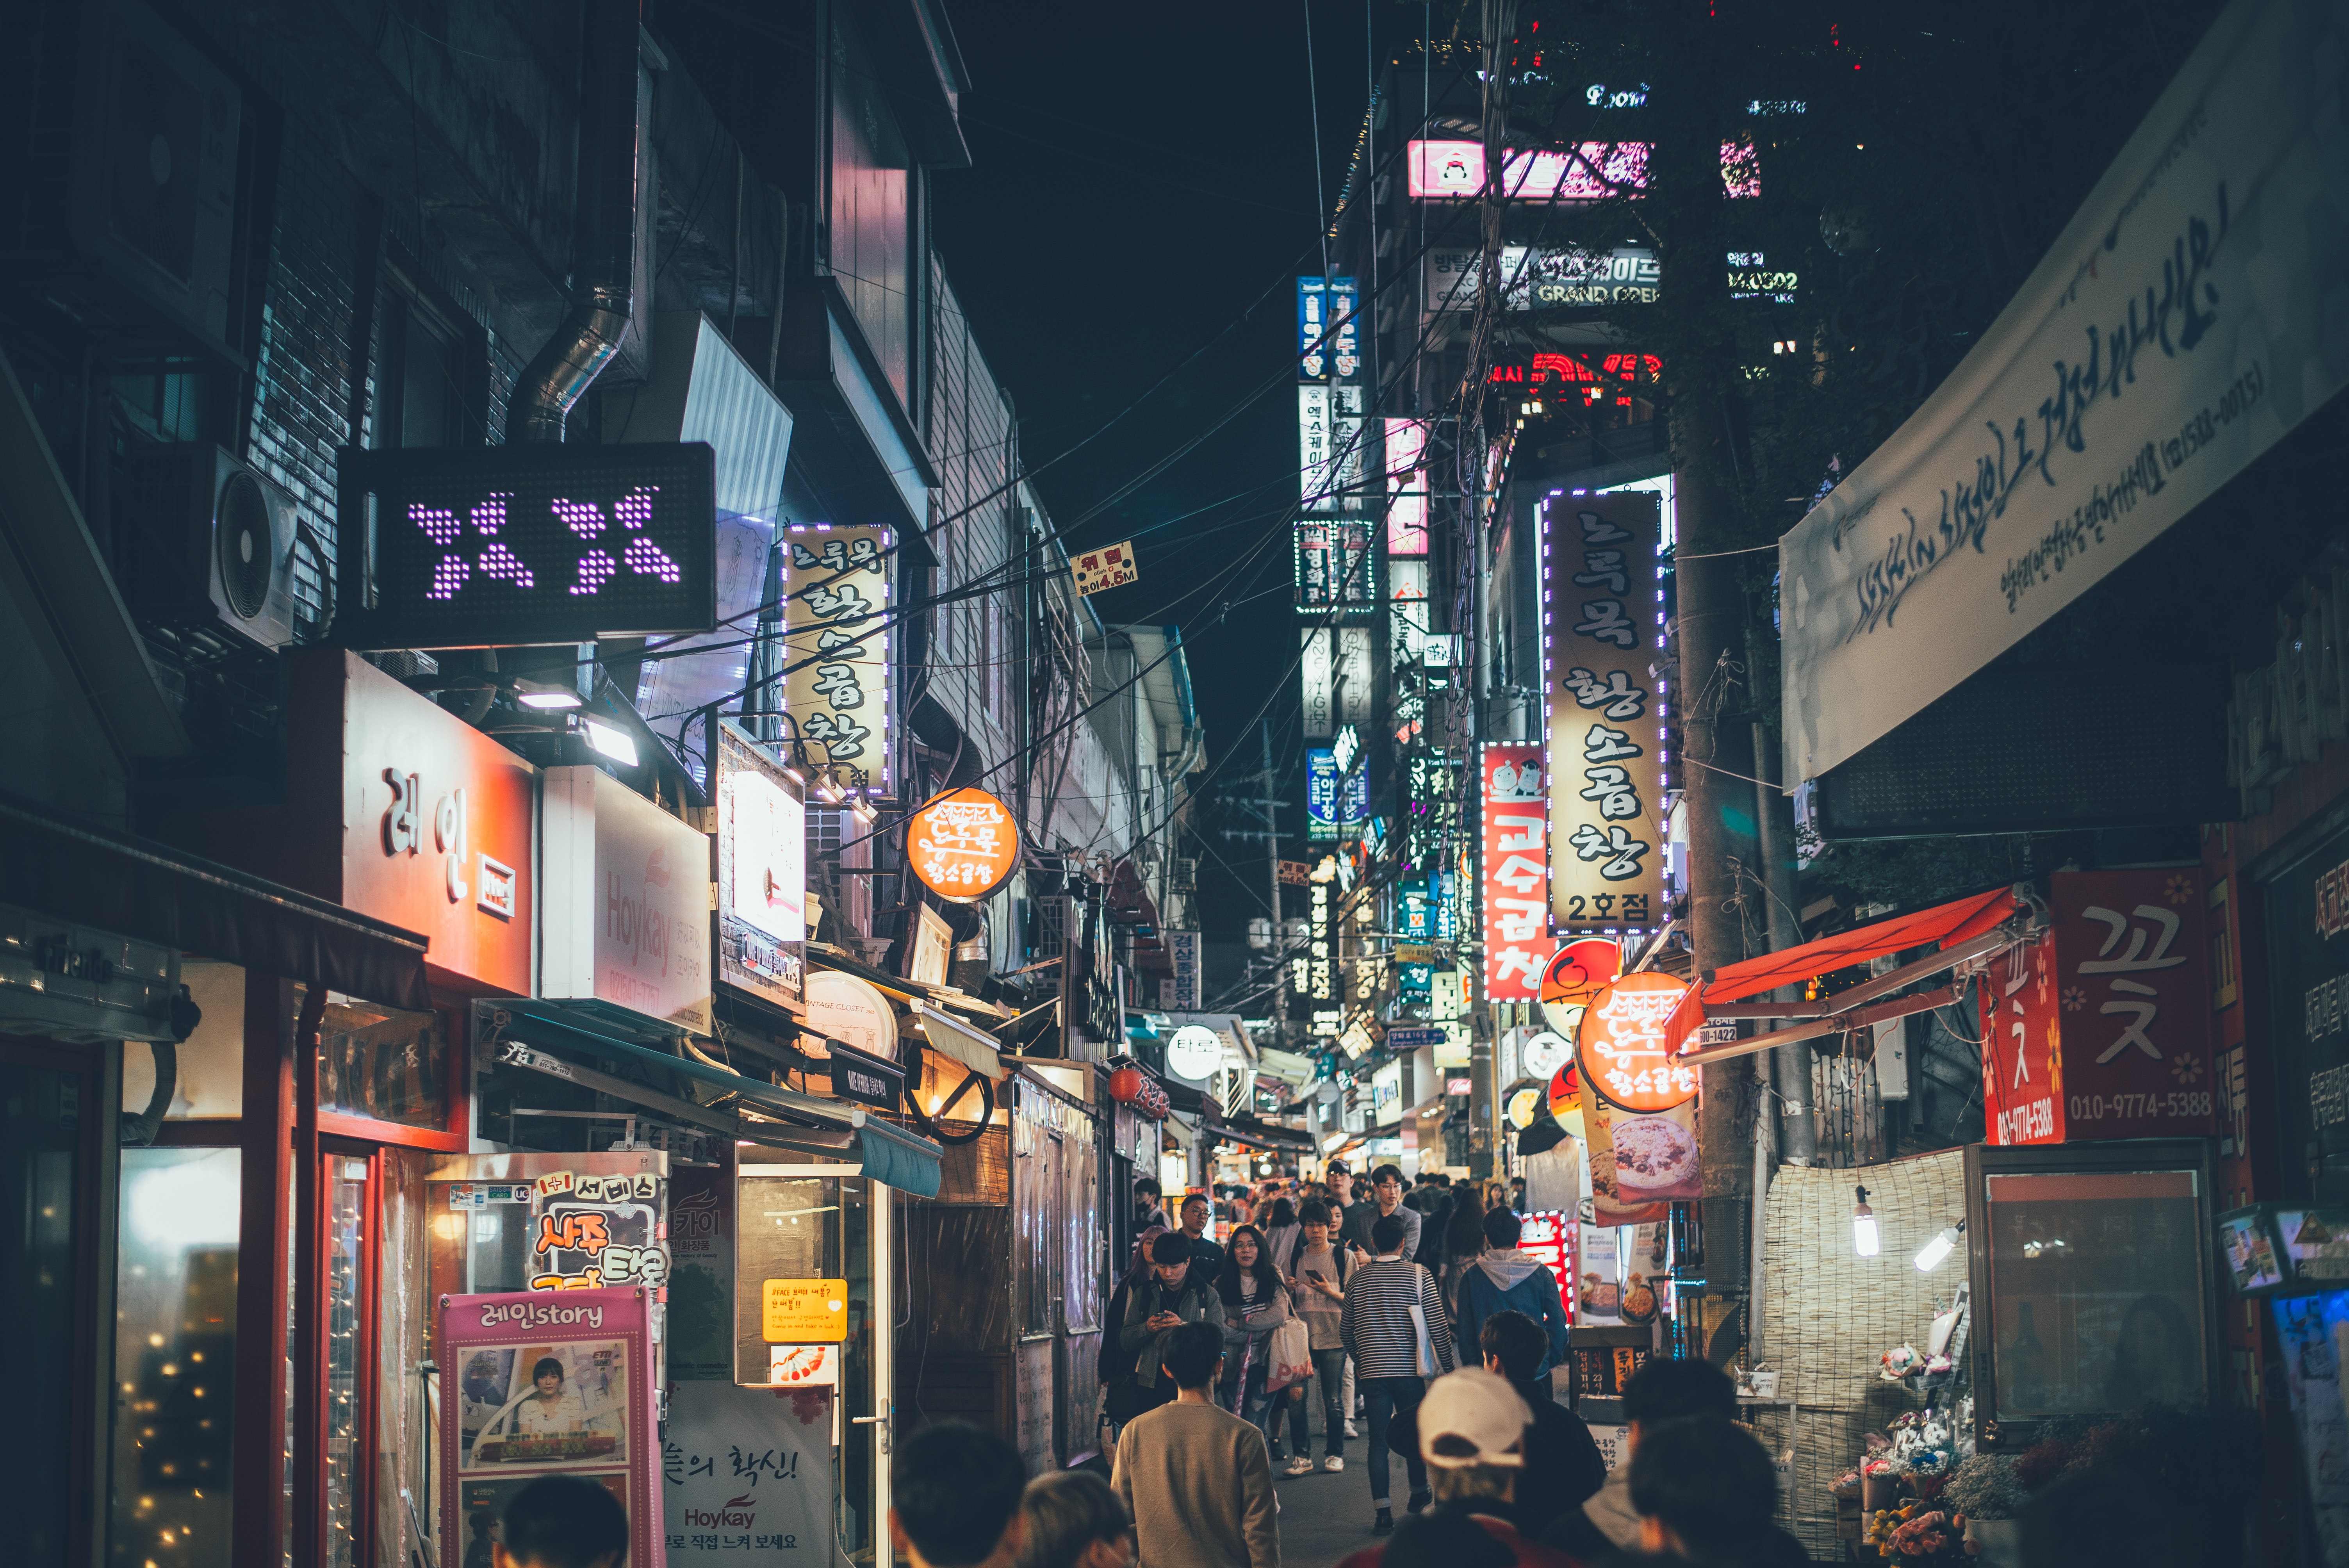
metropolitan area, metropolis, urban area, night, city, street, town, snapshot, human settlement, sky, downtown, infrastructure, skyscraper, building, road, cityscape, neighbourhood, pedestrian, midnight, crowd, evening, darkness, electronic signage, signage, neon